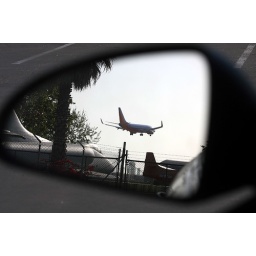
This is the lazy way to shoot airplanes, out the window of the car in the back parking lot of the Proud Bird resturaunt.